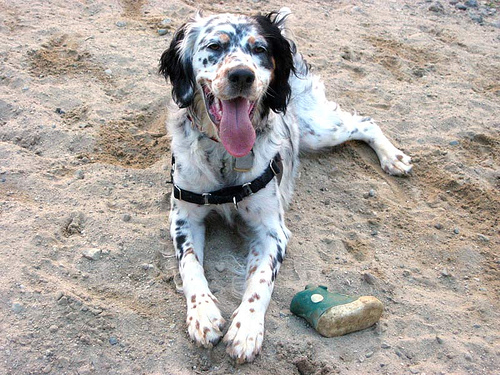
Animal: dog
Breed: english_setter